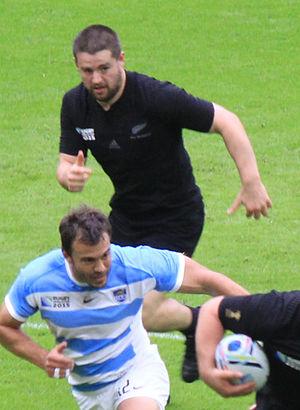
Dane Coles, né le 10 décembre 1986 à Paraparaumu, est un joueur de rugby à XV membre depuis 2012 de l'équipe nationale néo-zélandaise, les All Blacks. Avec cette sélection, il remporte un titre de champion du monde en remportant la coupe du monde 2015. Il évolue au poste de talonneur dans le Super Rugby avec les Hurricanes.